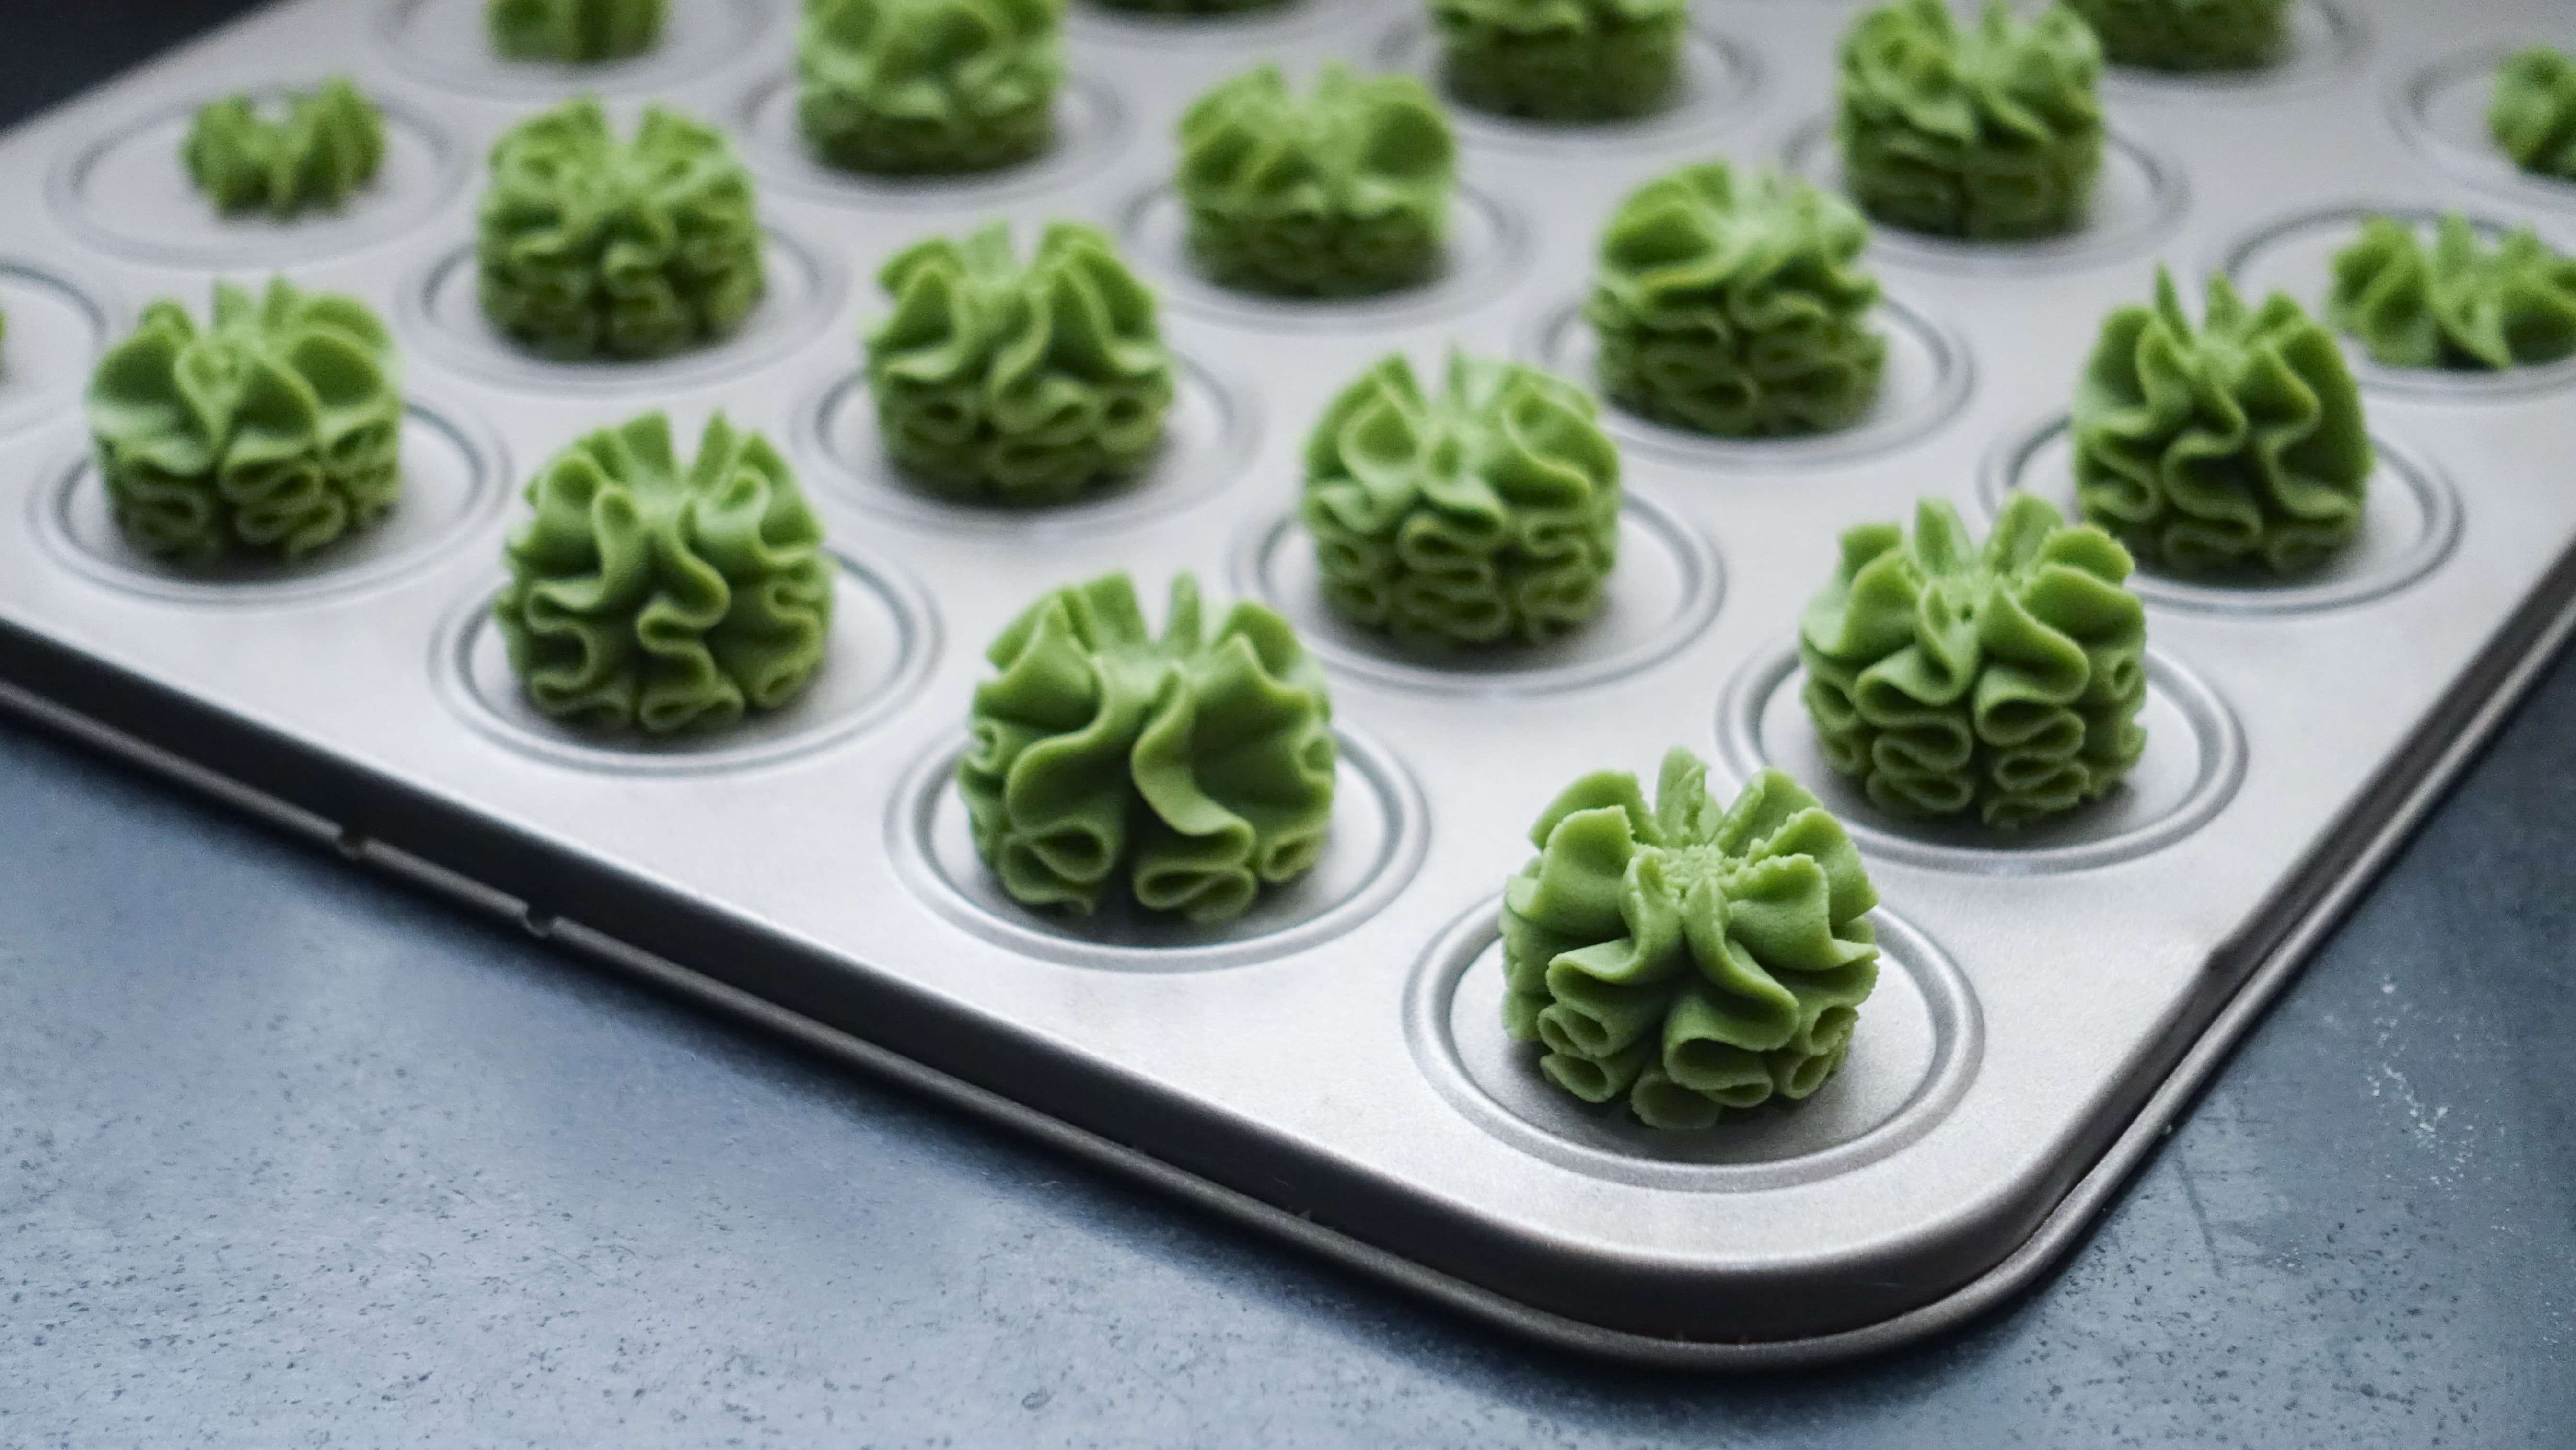
green, plant, flower, stonecrop family, houseplant, white mexican rose, succulent plant, echeveria, cactus, perennial plant